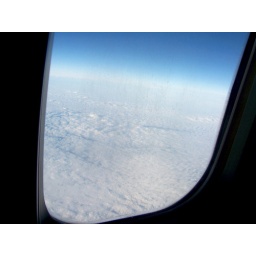
view from the plane window, somewhere over south australia on my trip home from perth